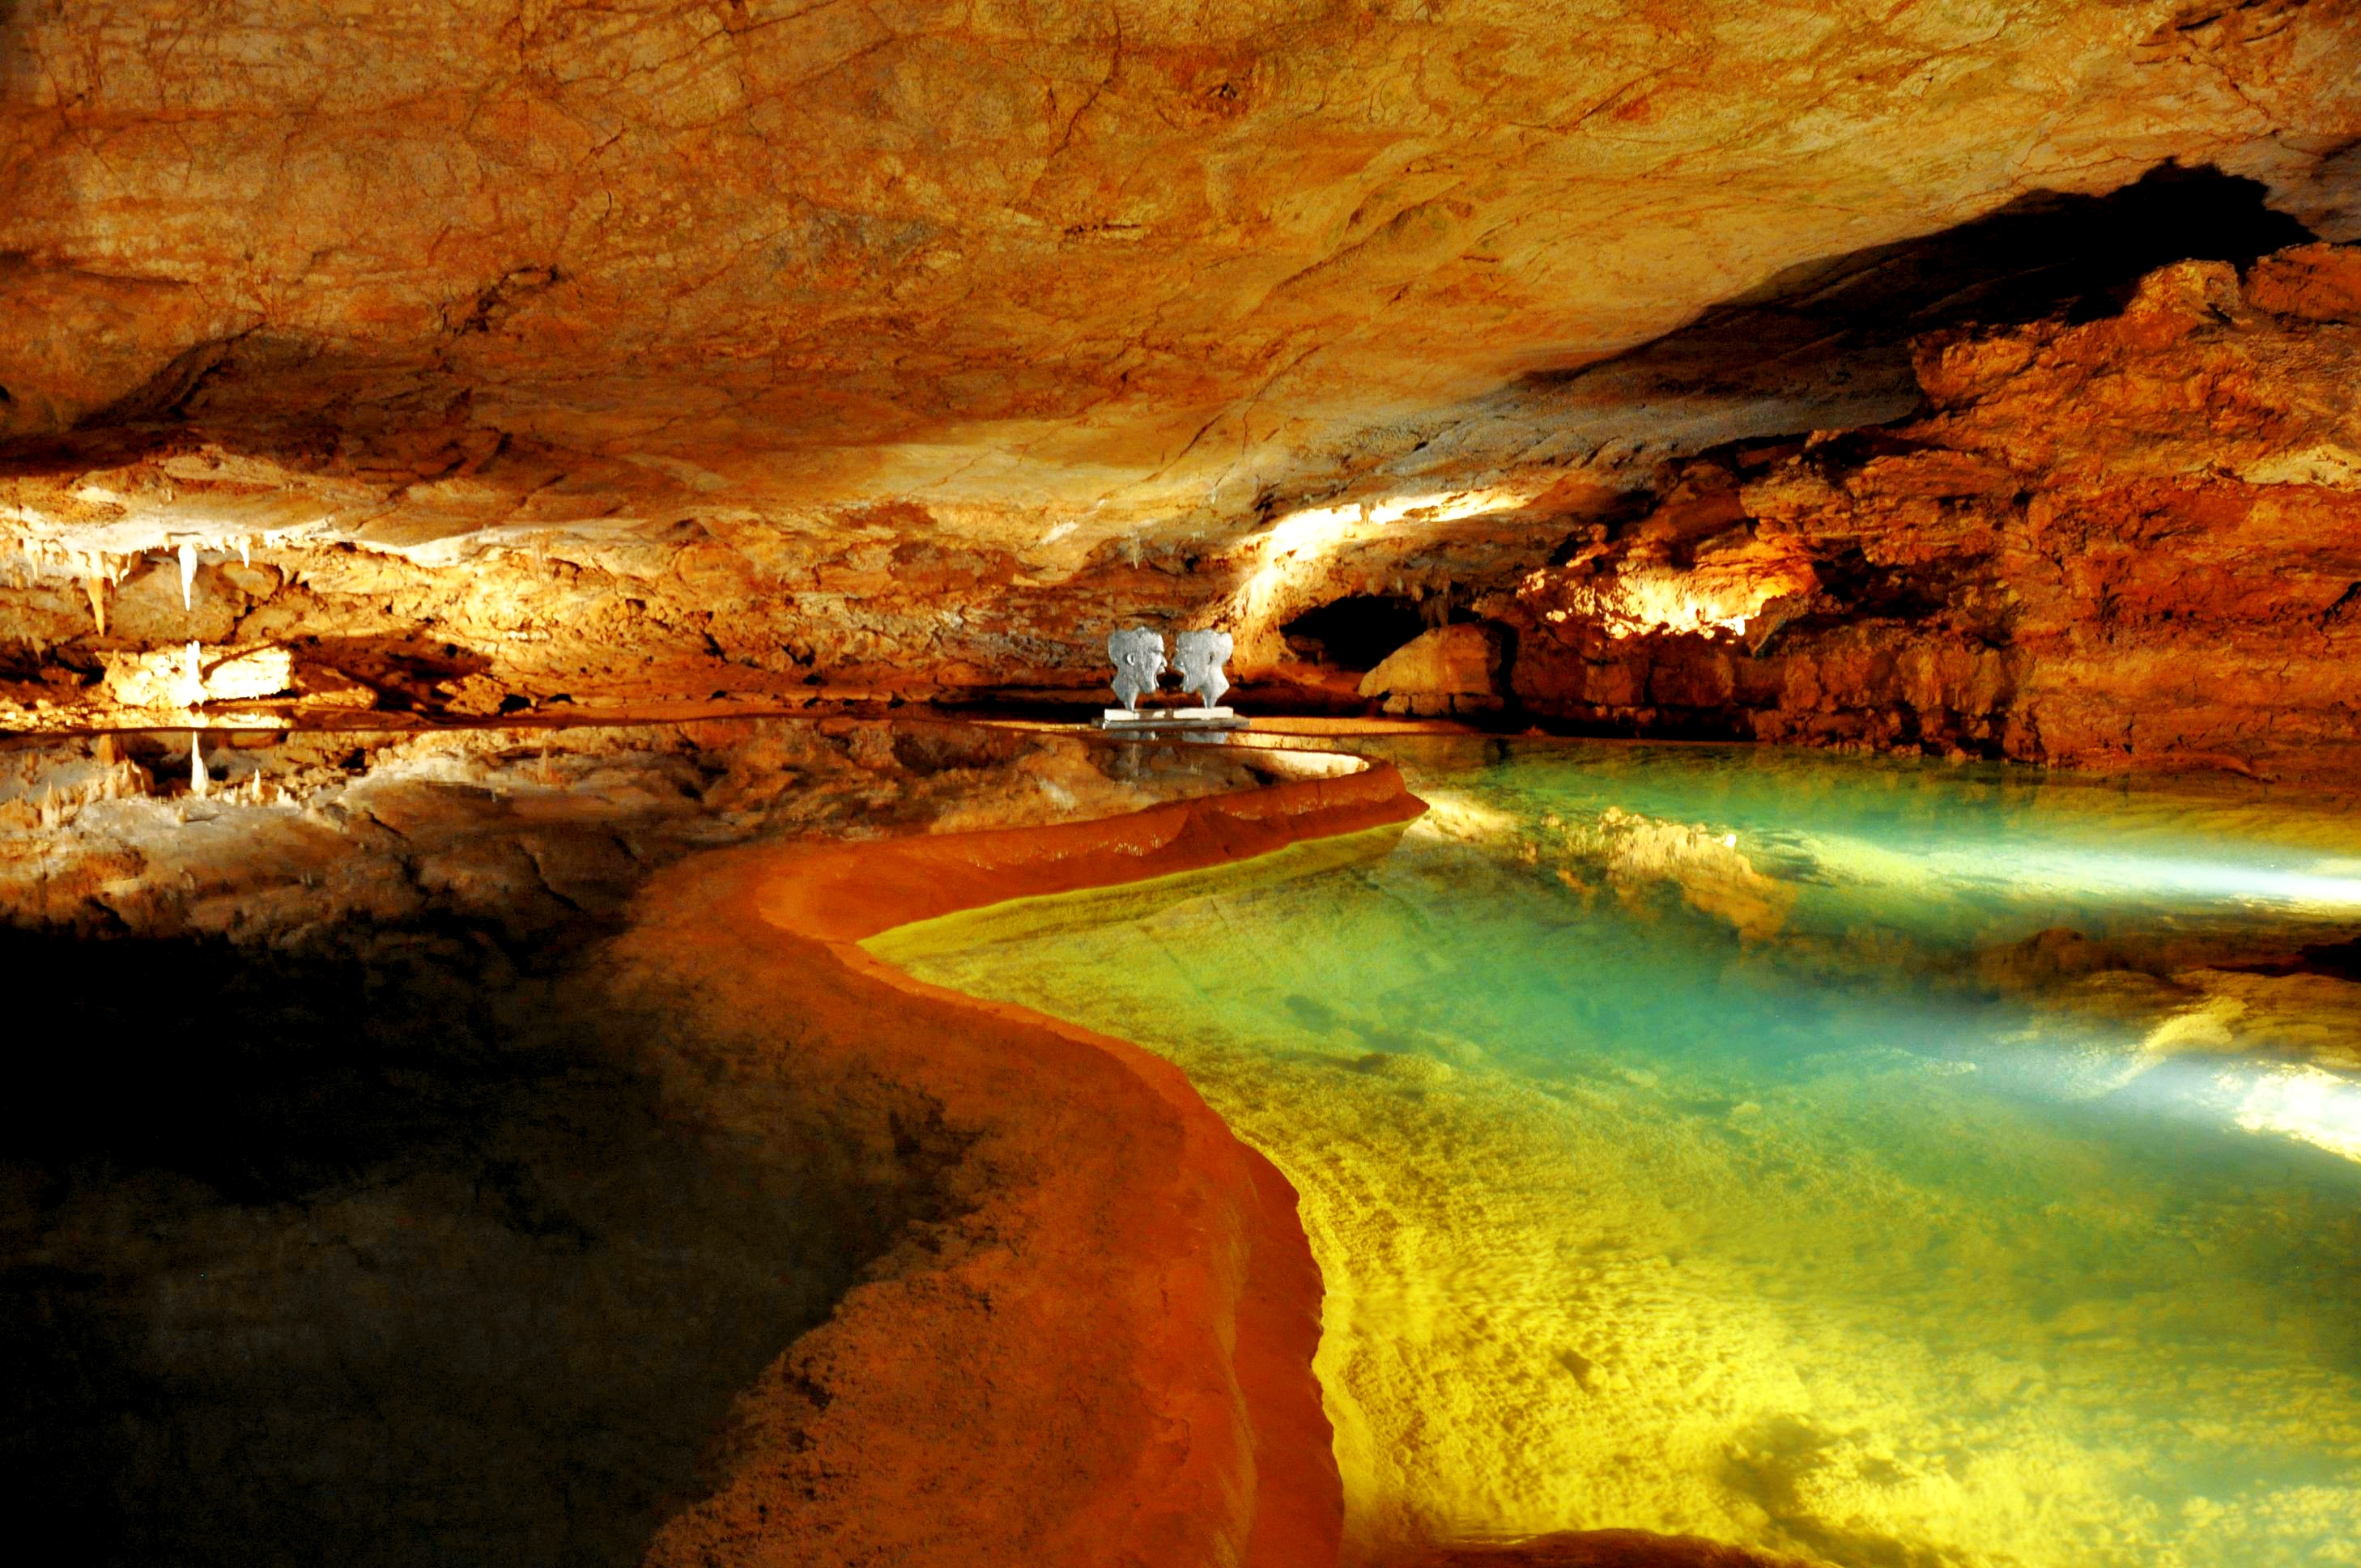
formation, cave, reflection, geology, gulf, wadi, landform, geographical feature